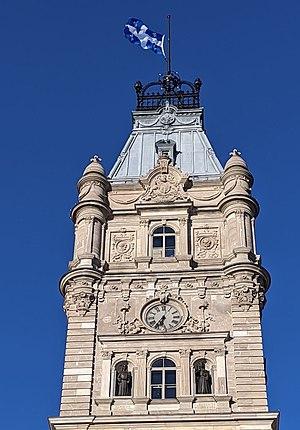
Le 13 mai 2020 a lieu la reprise des travaux à l'Assemblée nationale du Québec. Le drapeau du Québec est en berne de l'aube au crépuscule en mémoire aux victimes de la pandémie de Covid-19.
Cet article relate la chronologie de la pandémie de Covid-19 au Québec.